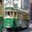
Label: streetcar